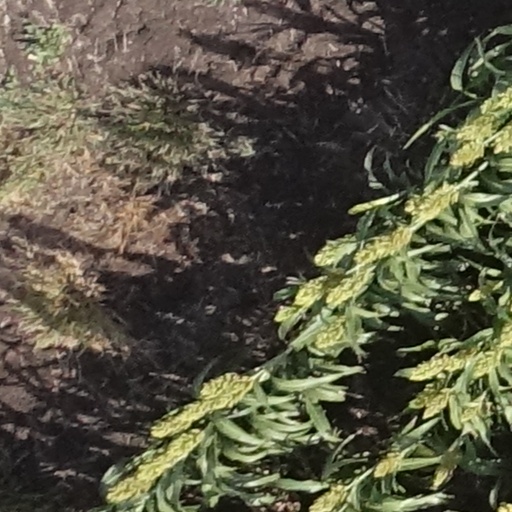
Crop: sorghum